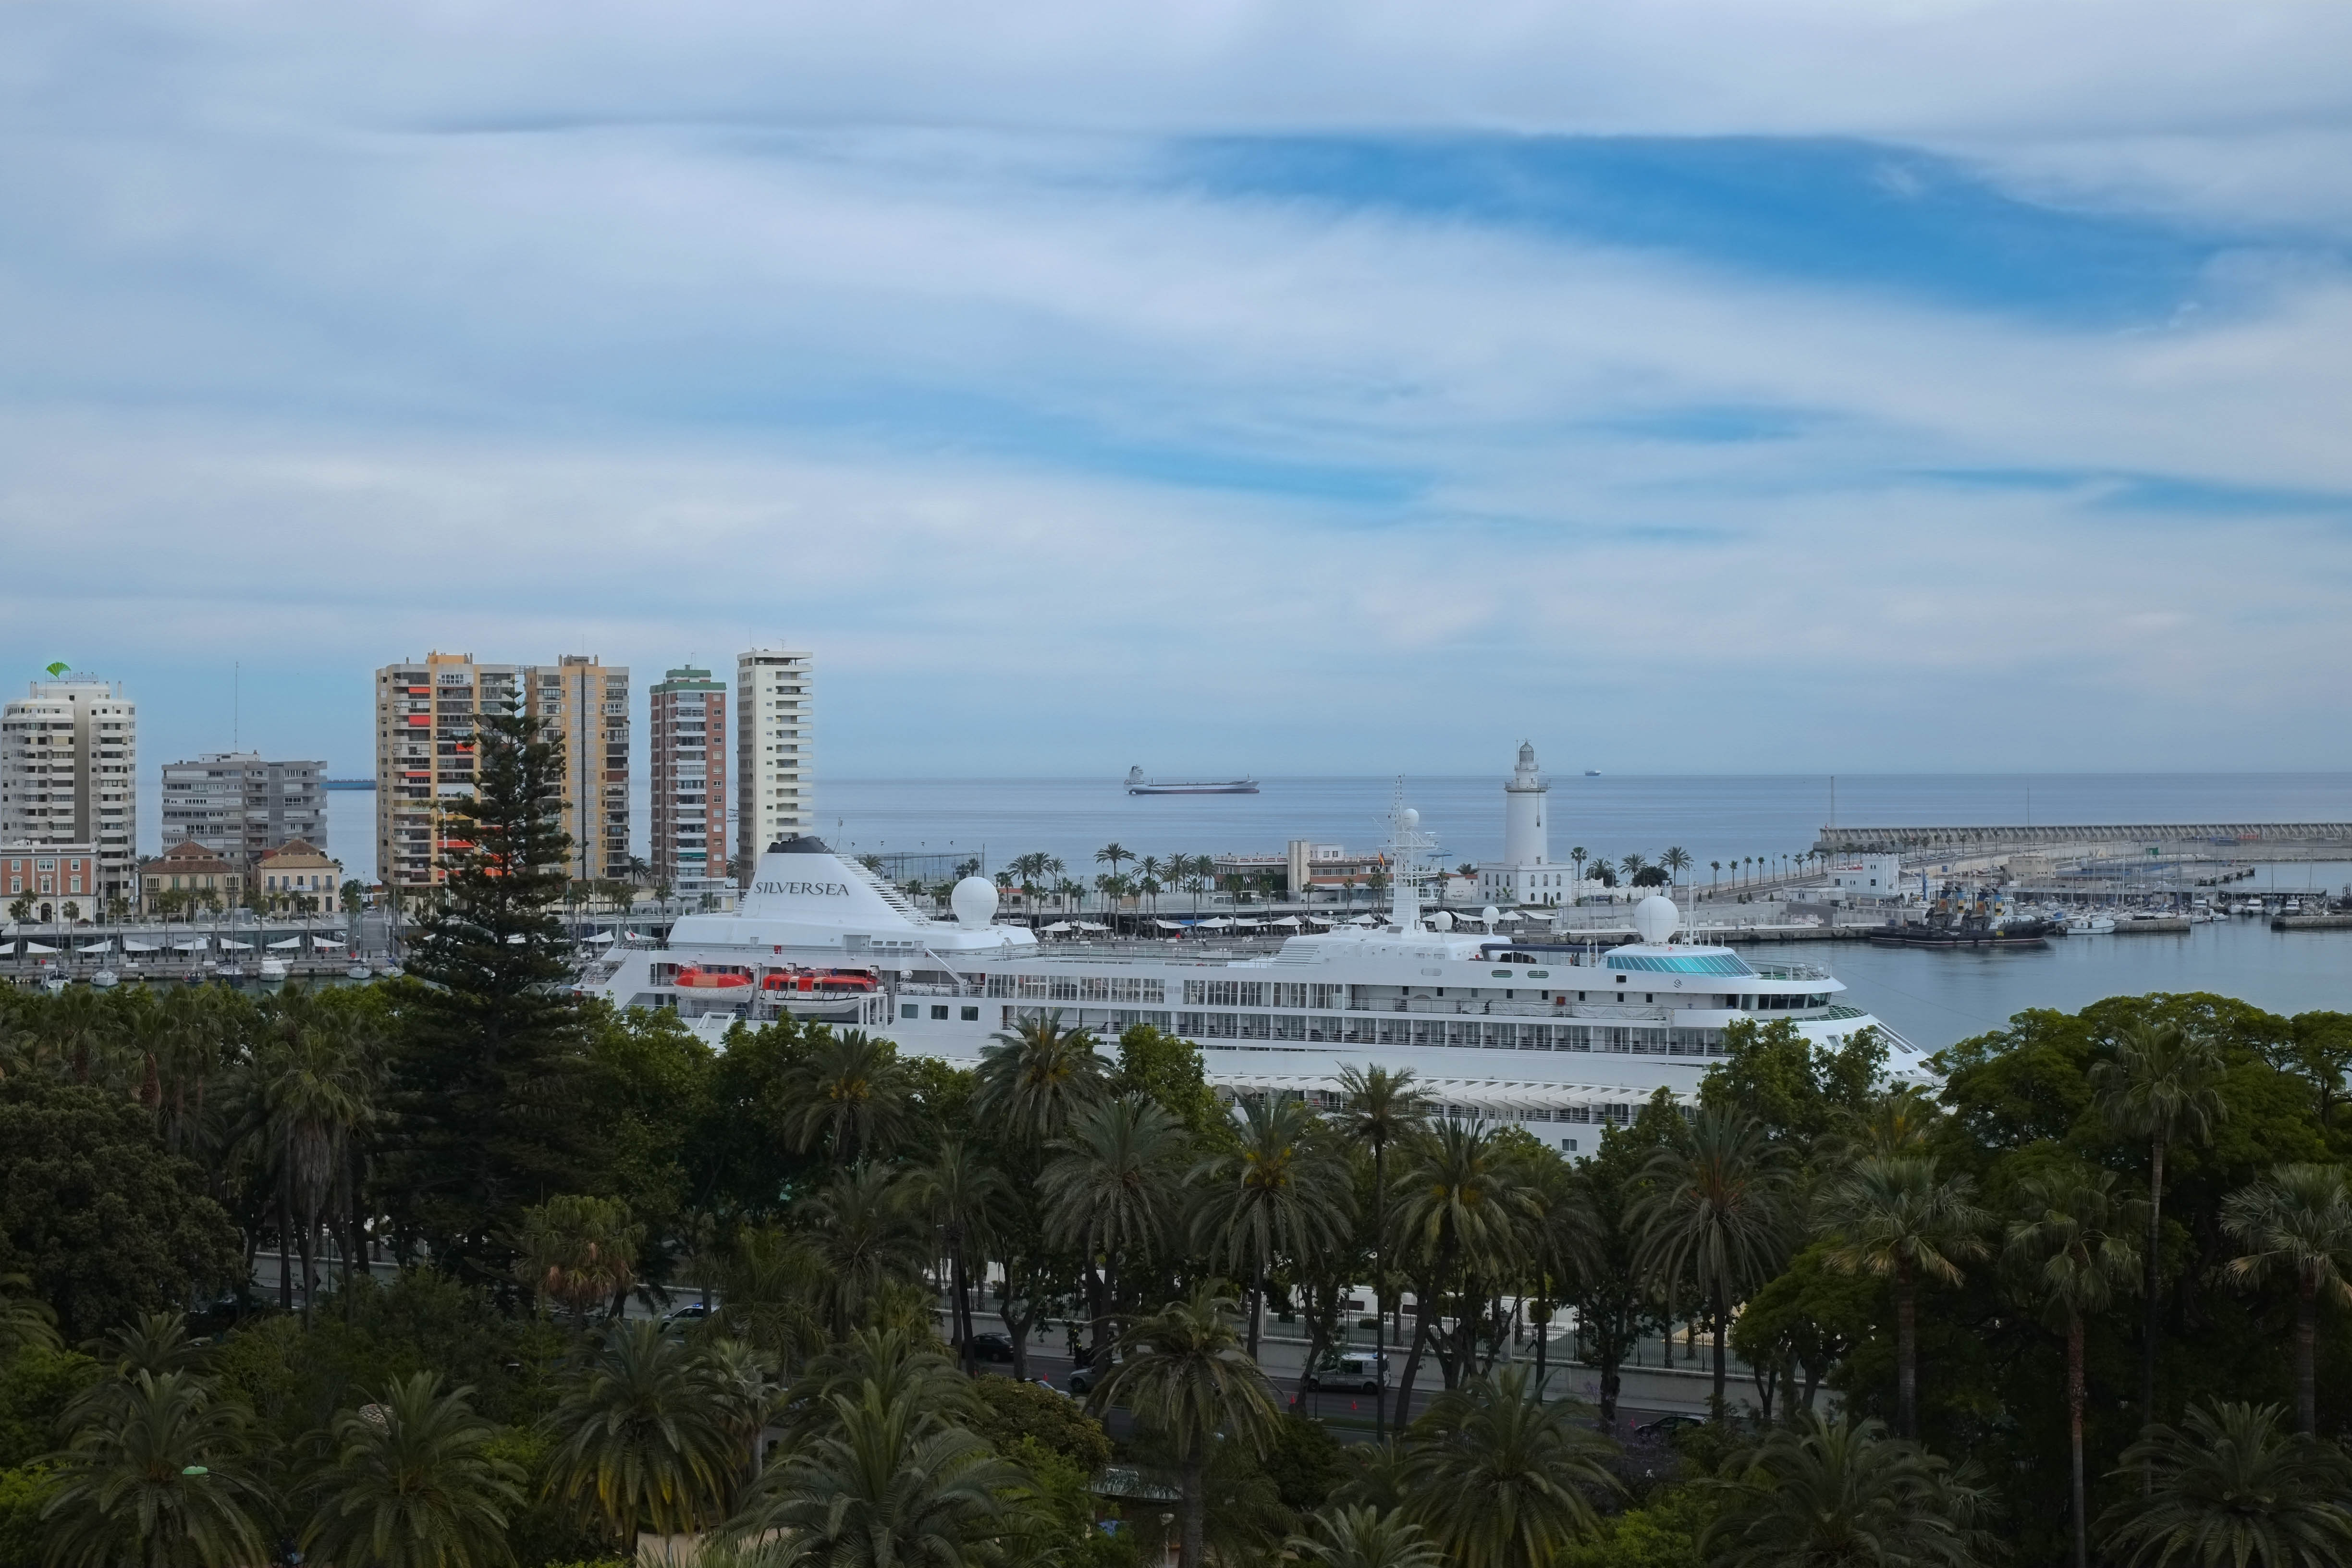
beach, sea, coast, ocean, horizon, dock, skyline, city, cityscape, vacation, vehicle, bay, harbor, marina, andalusia, malaga